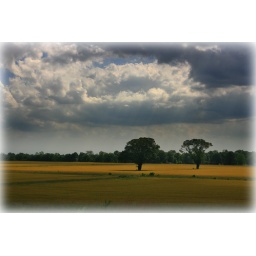
wheat field just before cutting in missouri boot hill